CCGS John Cabot (1965)

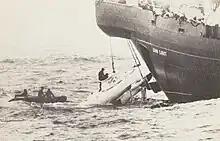
"John Cabot" during the rescue of , 1973

In 1973, while laying the CANTAT-2 transatlantic cable, in coordination with several other ships, including the submarine , the "Pisces III" sunk to the seafloor and needed rescue. "John Cabot" successfully fished up the submarine, rescuing the crew. The sub had been stuck at , becoming the deepest submarine rescue ever.